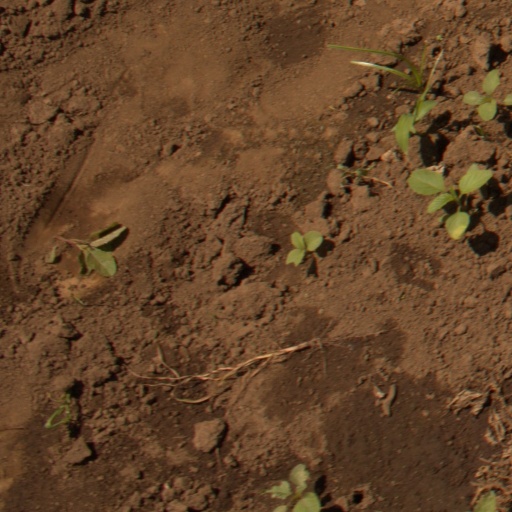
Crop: soybean